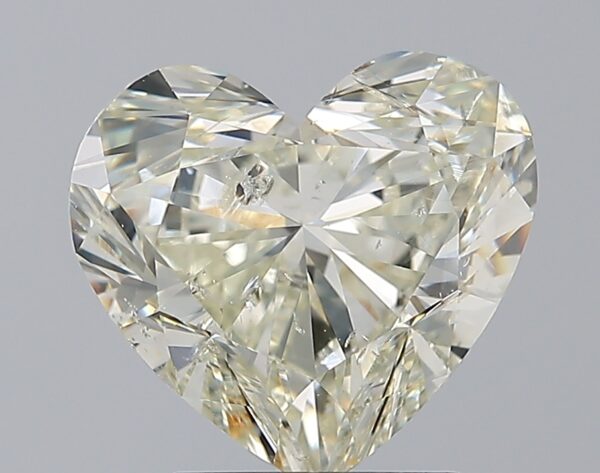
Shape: heart
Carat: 3
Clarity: SI2
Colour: K
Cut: GD
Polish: VG
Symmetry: VG
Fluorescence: VSL
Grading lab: IGI
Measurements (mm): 8.87 x 9.63 x 5.69